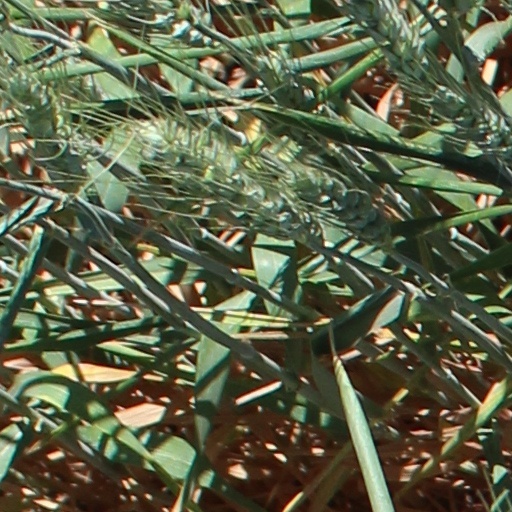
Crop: wheat